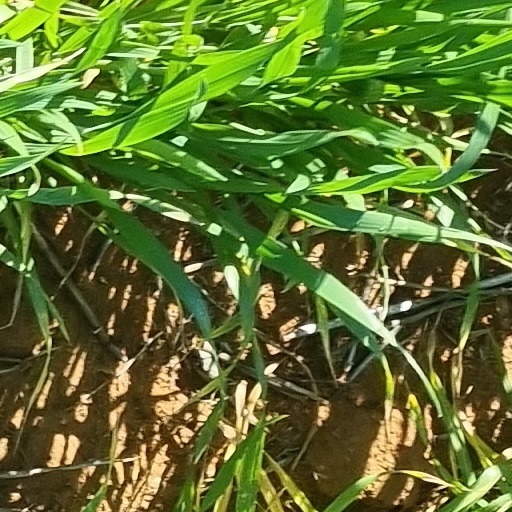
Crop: wheat